Ambigram

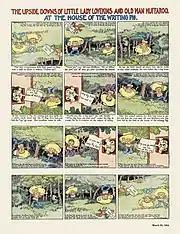
Ambigrams in comics by Gustave Verbeek in 1904.

Ambigrams exist in many languages. With the Latin alphabet, they generally mix lowercase and uppercase letters. But words can also be symmetrical in other alphabets, like Arabic, Bengali, Cyrillic, Greek, and even in Chinese characters and Japanese kanji.